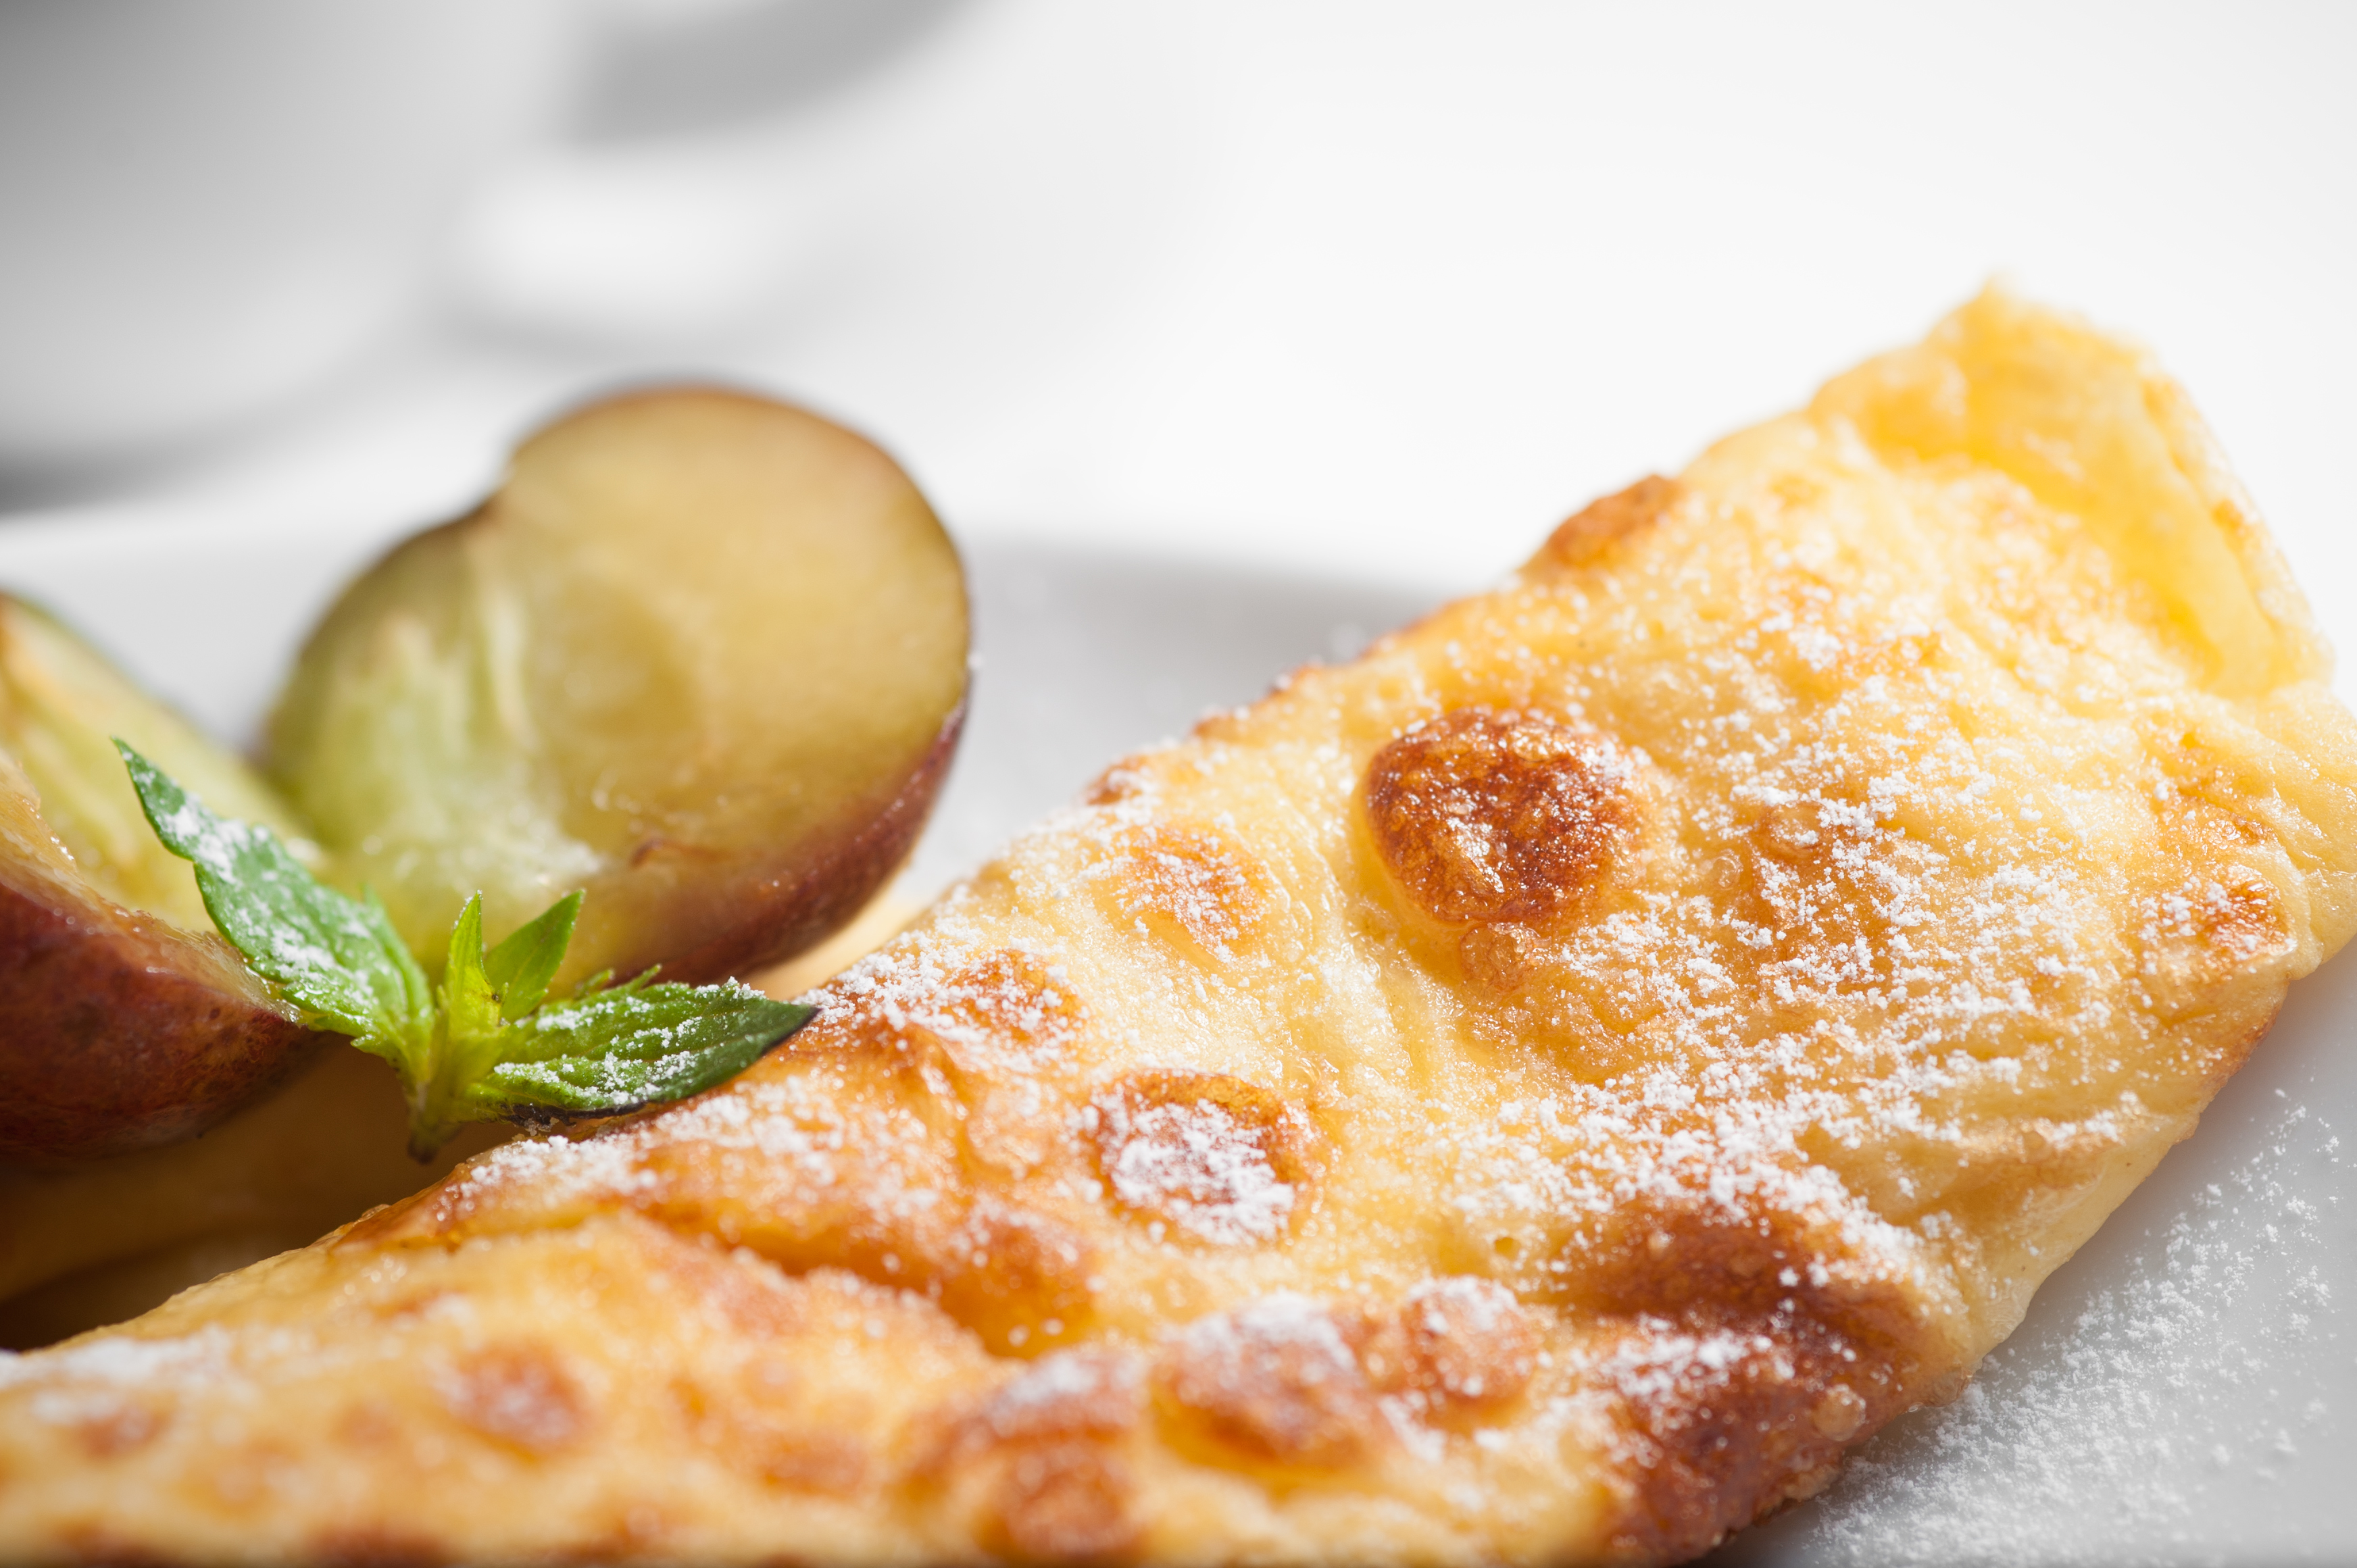
dish, meal, food, produce, plate, fish, breakfast, dessert, cuisine, bread, close up, omelette